Aviyal (2016 film)

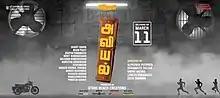
First Look Poster

Aviyal is a 2016 Indian Tamil-language independent anthology film consisting of four short films directed by Alphonse Putharen, Shameer Sultan, Mohit Mehra, Lokesh Kanagaraj and Guru Smaran. Nivin Pauly, Bobby Simha, Amrutha Srinivasan, Rajeev Govinda Pillai, Arjunan, Ramachandran Durairaj, and Deepak Paramesh have featured in the short films included in the anthology.